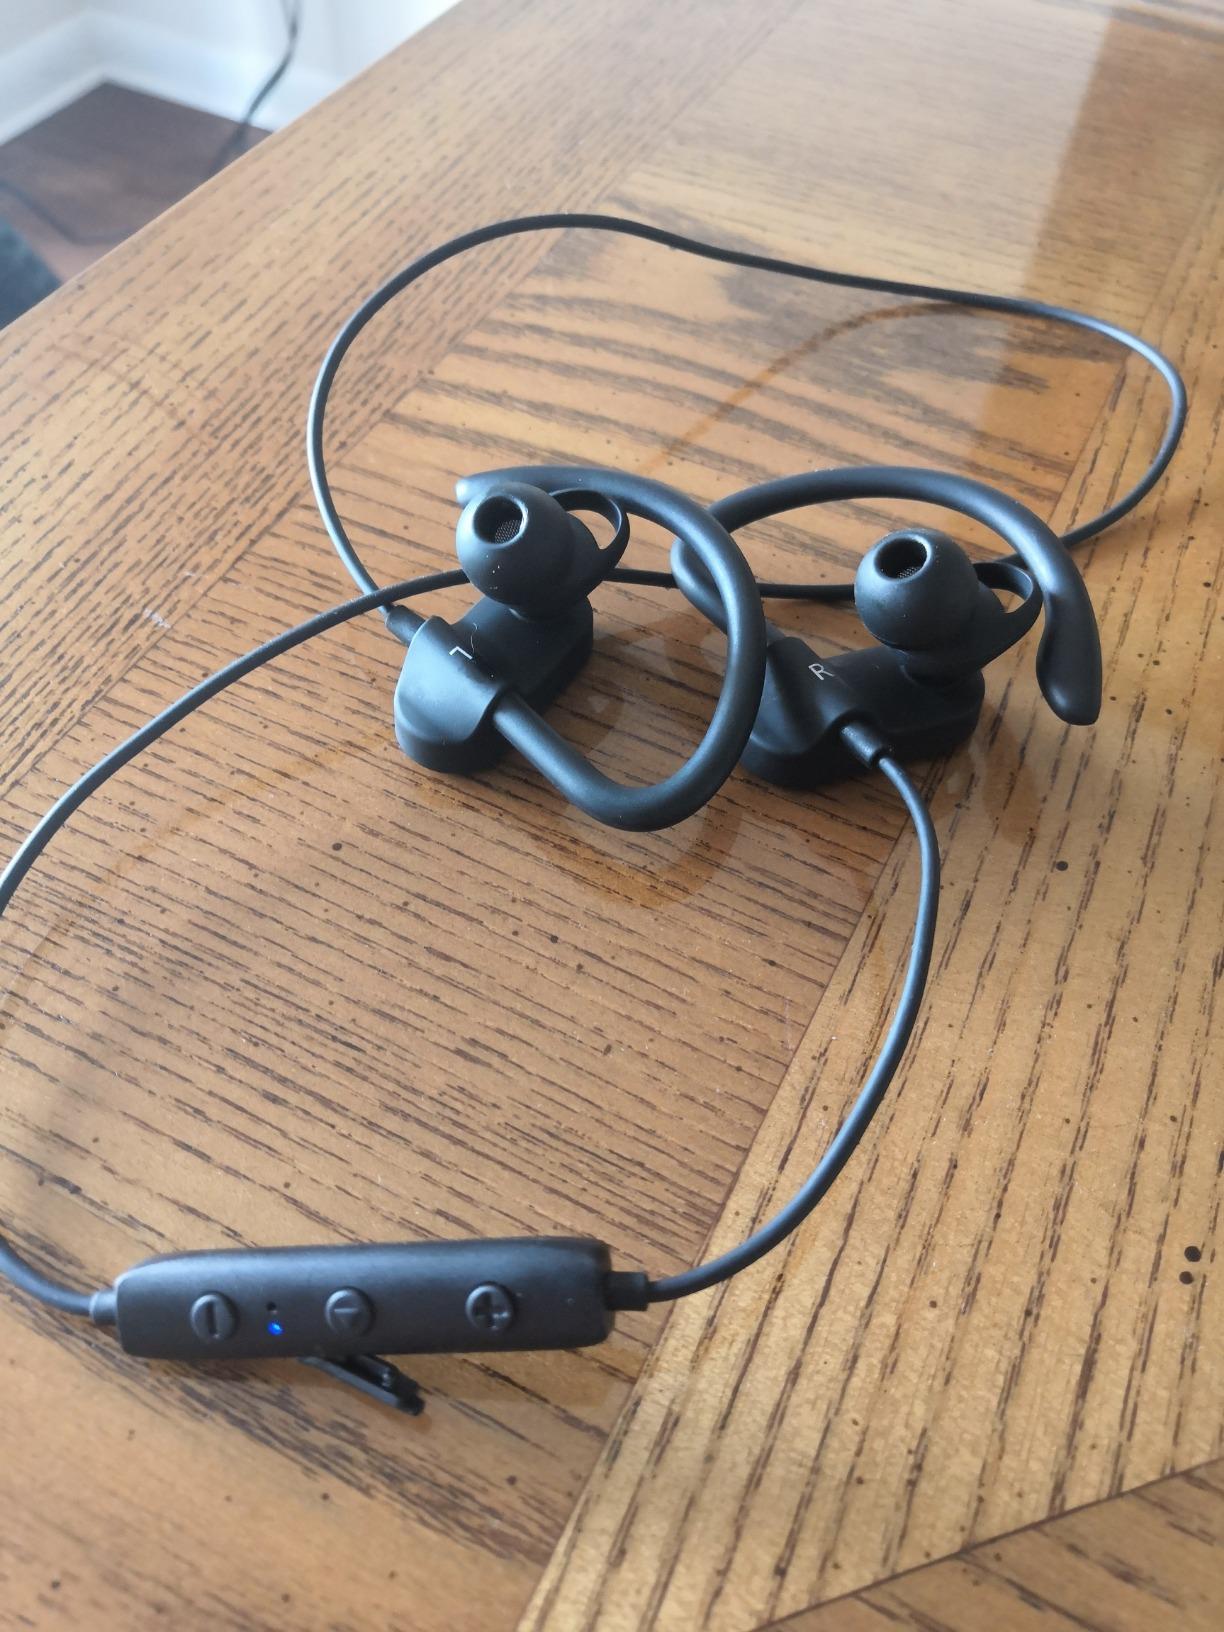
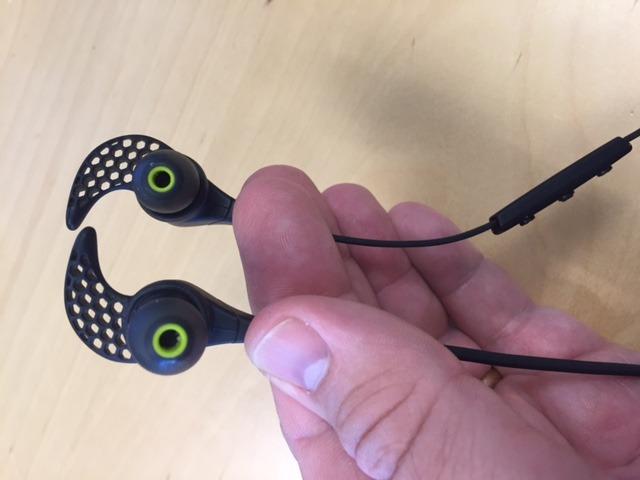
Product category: headphones
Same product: no